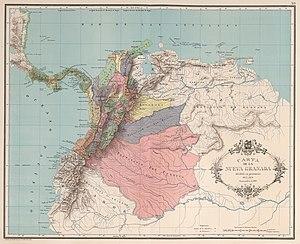
La Nouvelle-Grenade est le nom ancien désignant la région correspondant approximativement aux actuels États de Colombie, du Panamá du Venezuela et de l'Équateur.